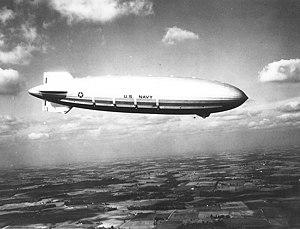
L’USS Akron (ZRS-4) est un dirigeable rigide rempli à l'hélium, qui appartenait à la Marine des États-Unis. Il s'est écrasé au large de la côte du New Jersey le 4 avril 1933, tuant 73 membres d'équipage et passagers. Pendant son service, ce dirigeable a servi de dirigeable porte-avions, lançant notamment des avions biplaces F9C Sparrowhawk.
Un aérostat est un aéronef dont la sustentation est assurée principalement par une force aérostatique, la poussée d'Archimède, contrairement aux aérodynes, dits « plus lourds que l'air », qui utilisent la portance aérodynamique de leur voilure. Cette catégorie d'aéronefs, parfois appelés « plus léger que l'air », inclut les ballons et les dirigeables. Le pilote d'un aérostat est un aéronaute, le terme « aérostier » désignant plus spécifiquement un aéronaute militaire.